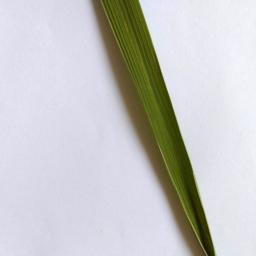
Label: Rice___Healthy